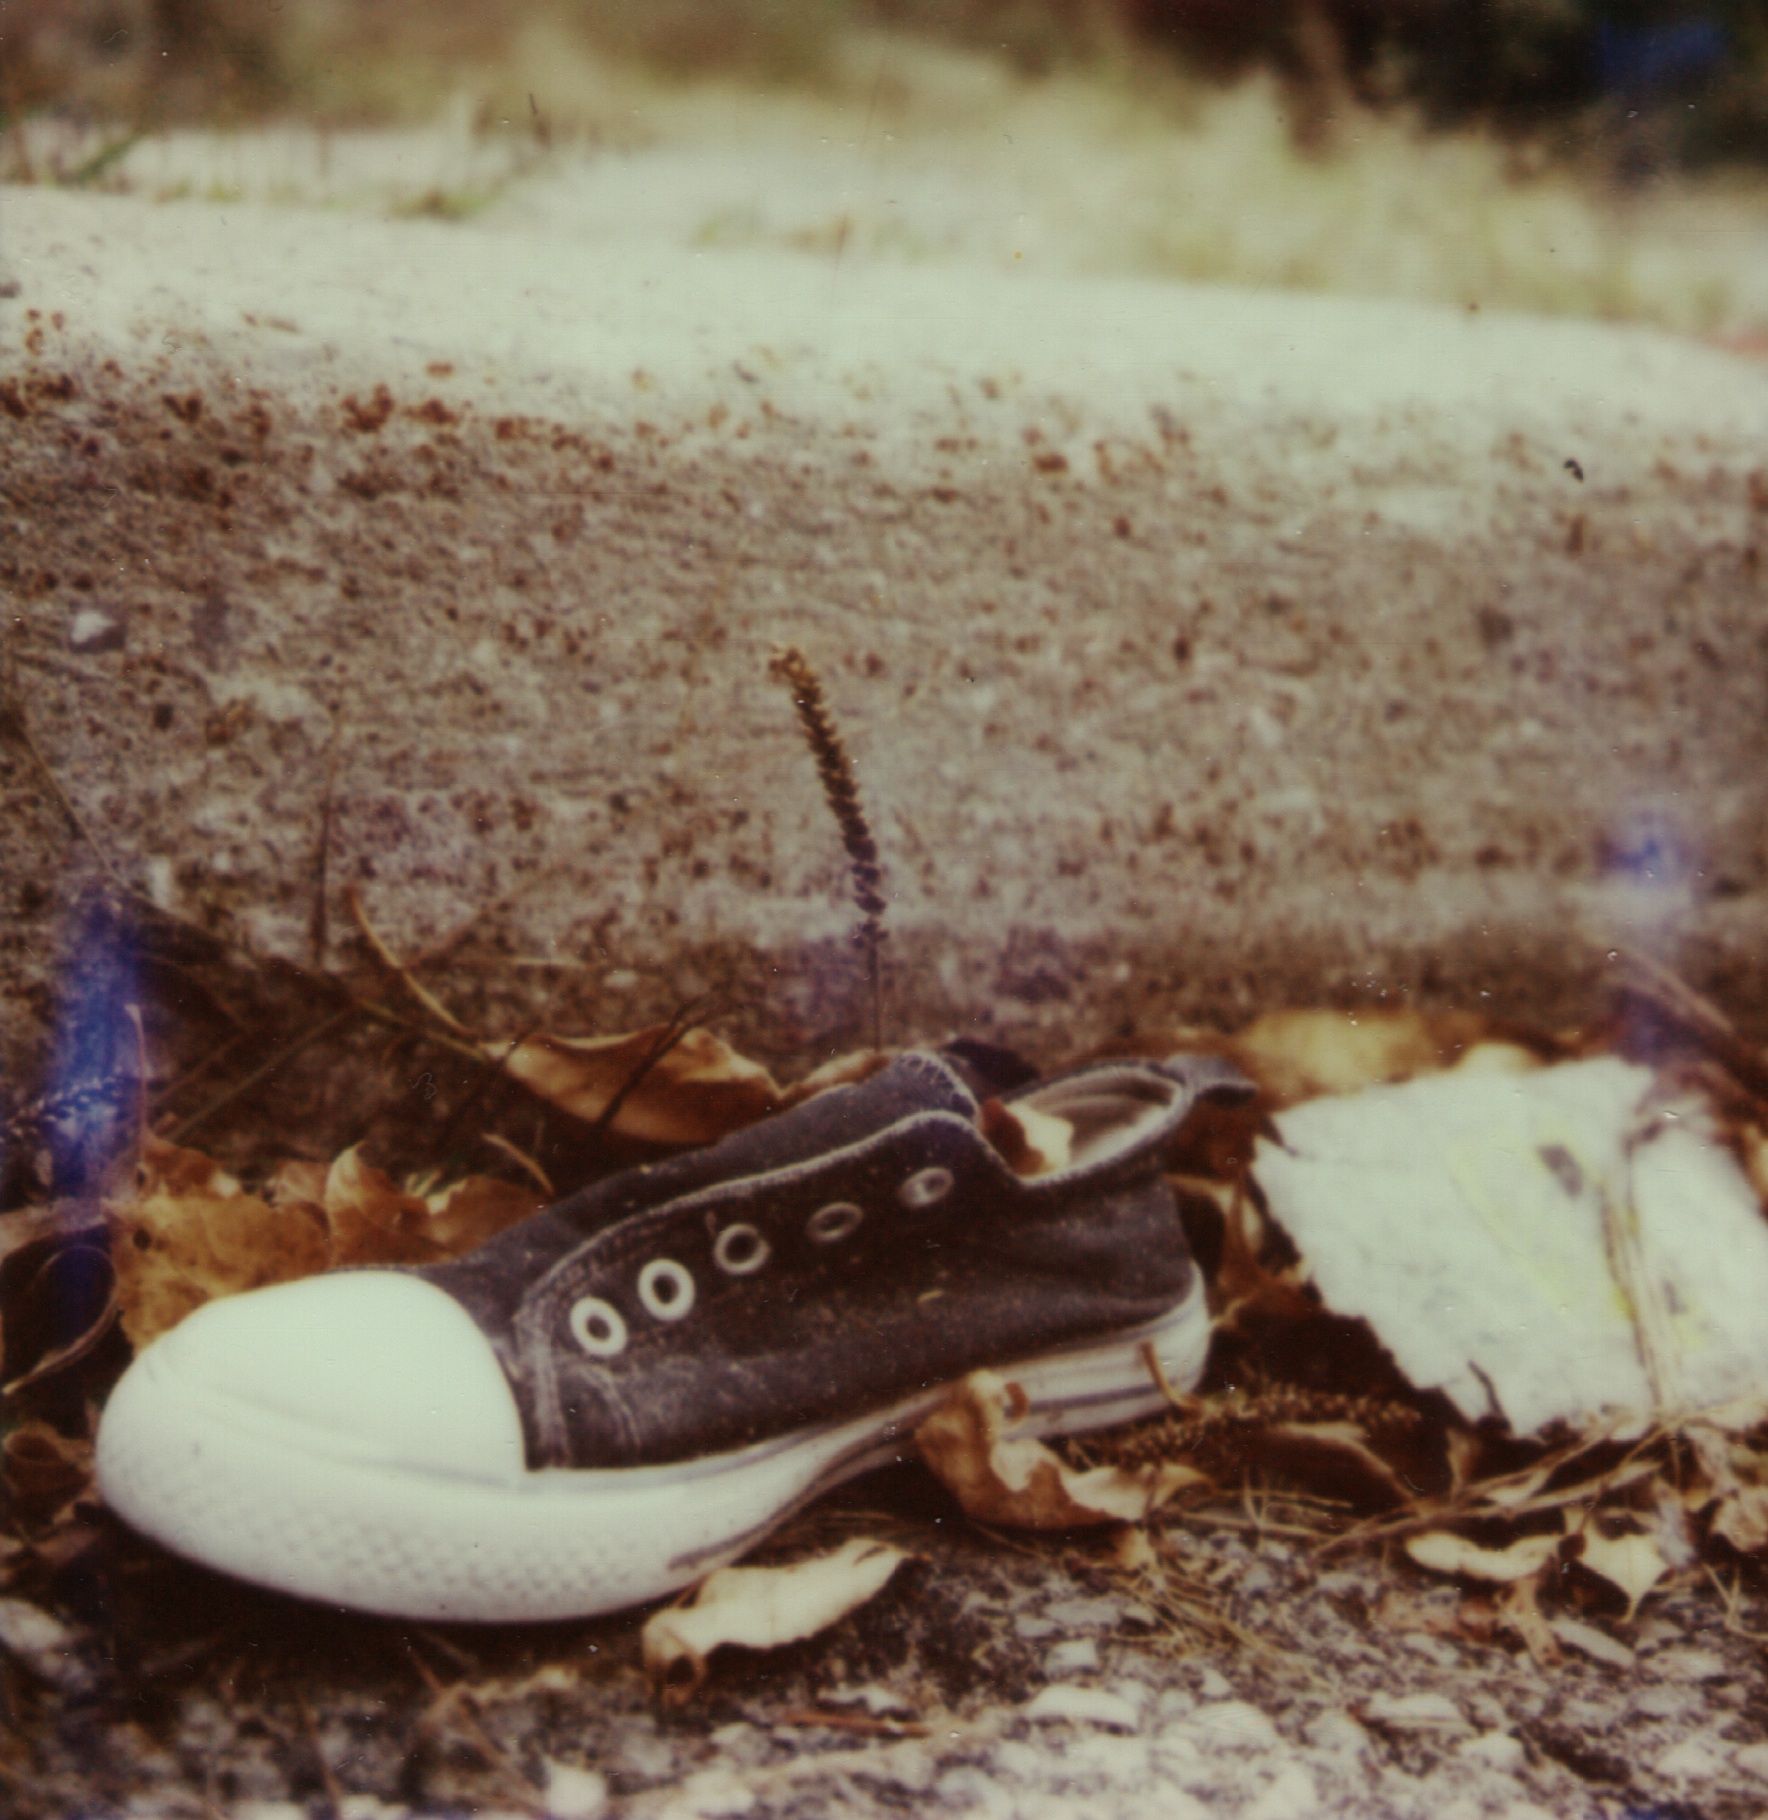
food, insect, fauna, invertebrate, macro photography